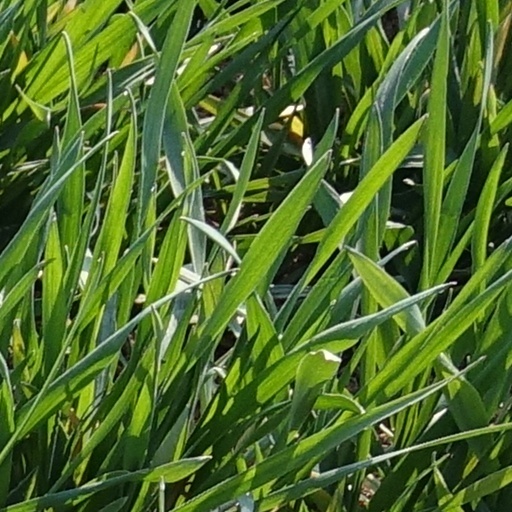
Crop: wheat